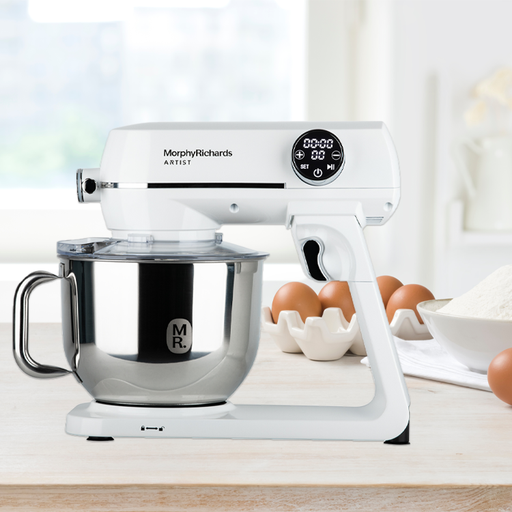
קטגוריה: מתנות בתוספת תשלום
תיאור: מיקסר מקצועי 6.5 ליטר Artist מבית Morphy Richards
תשלום נוסף: 380 ₪
מידע נוסף: מתנה בתוספת תשלום